Aeroflot Flight 3739 (1988)

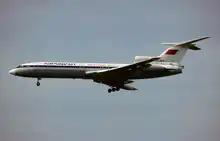
Aeroflot Tupolev Tu-154B, similar to that involved in the accident

Aeroflot Flight 3739 was a Soviet domestic passenger flight from Irkutsk to Leningrad (now Saint Petersburg) with a stopover in Kurgan. On 8 March 1988, after the Tupolev Tu-154 operating the flight had left Kurgan, it was hijacked by the Ovechkin family, whose members sought to defect from the Soviet Union.